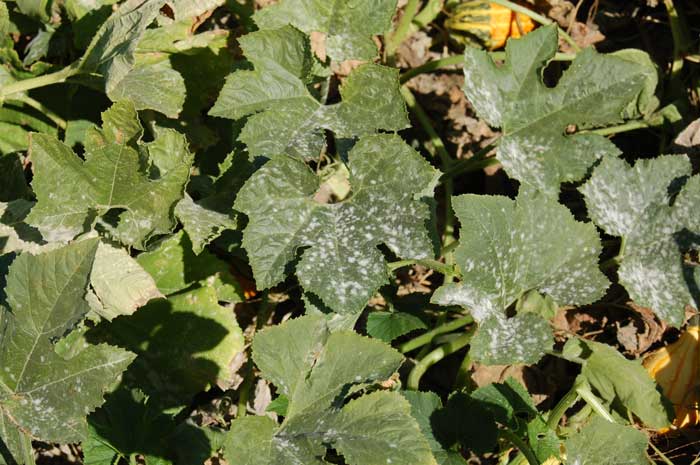
Labels: Squash Powdery mildew leaf, Squash Powdery mildew leaf, Squash Powdery mildew leaf, Squash Powdery mildew leaf, Squash Powdery mildew leaf, Squash Powdery mildew leaf